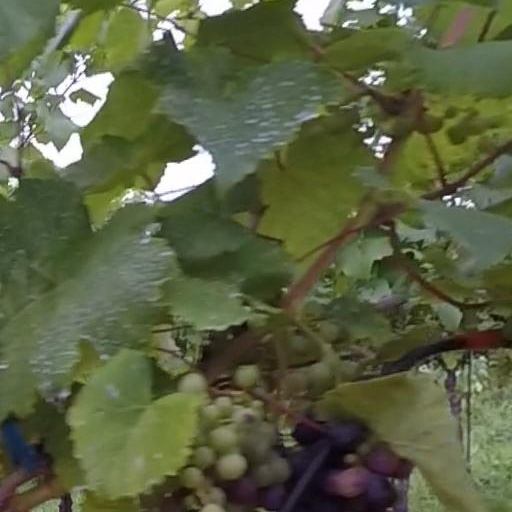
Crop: grape